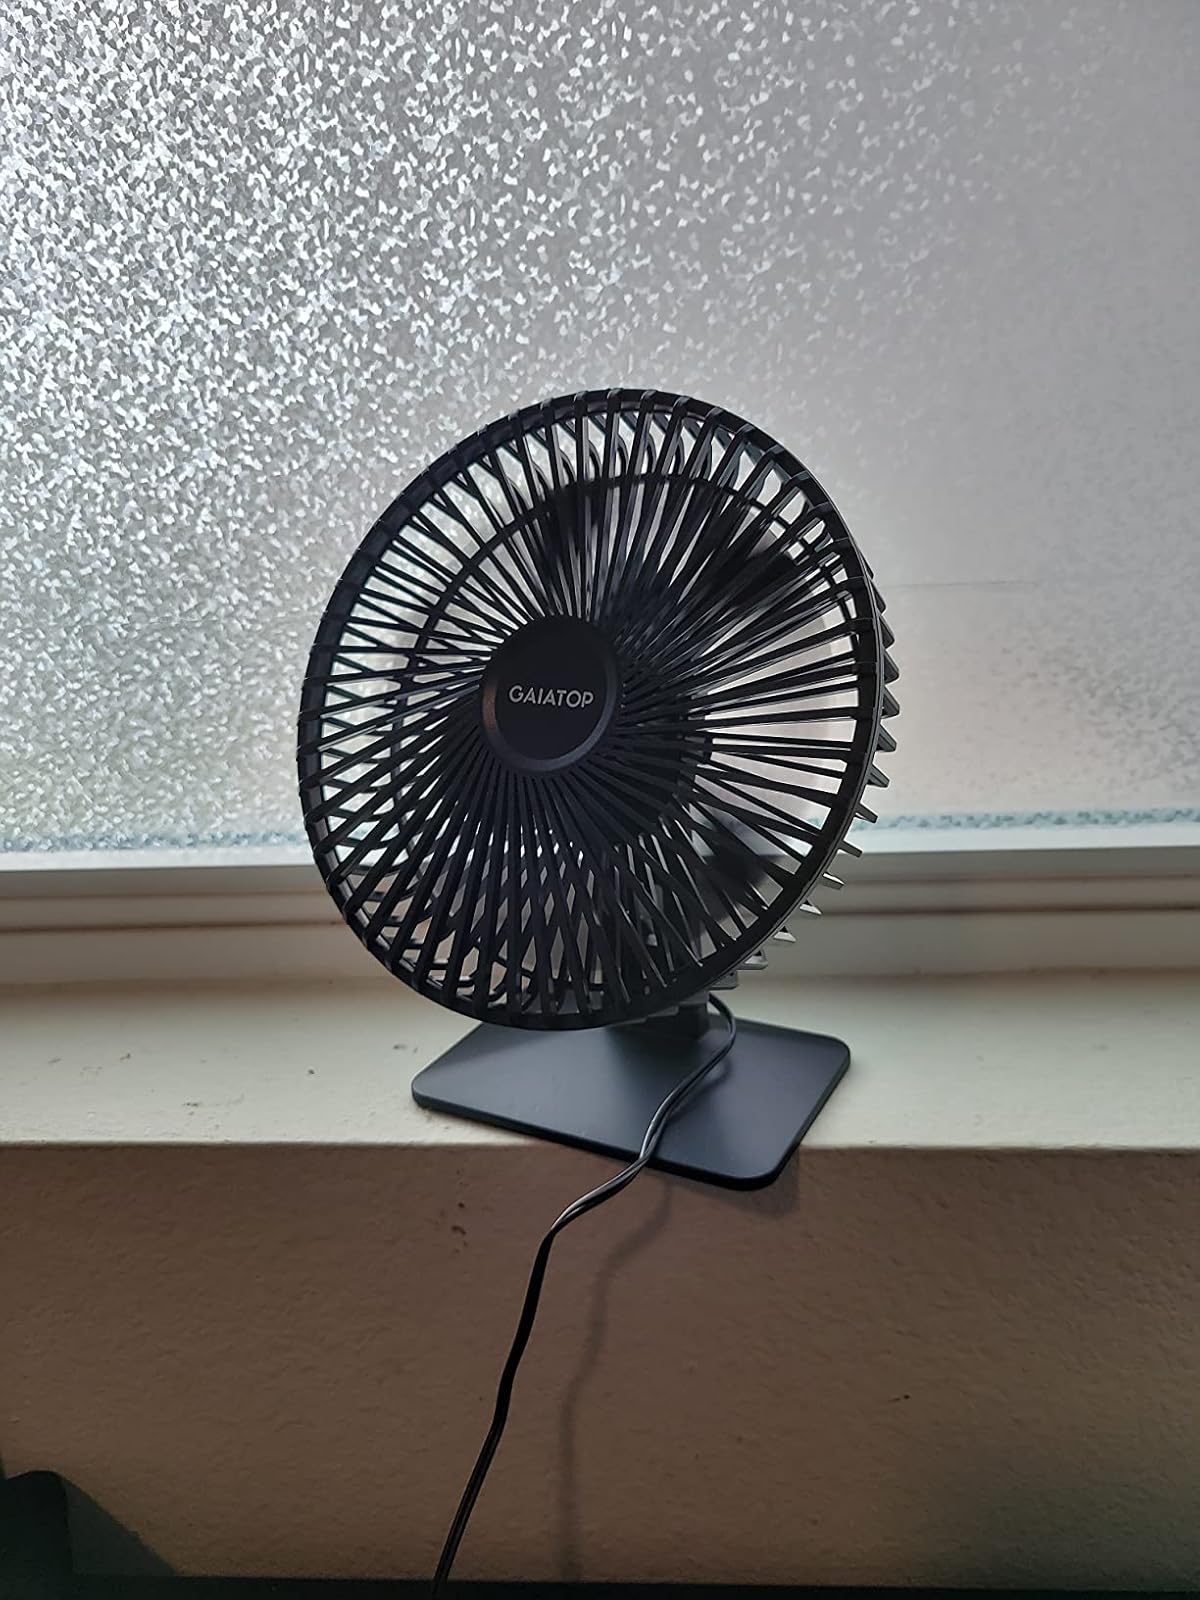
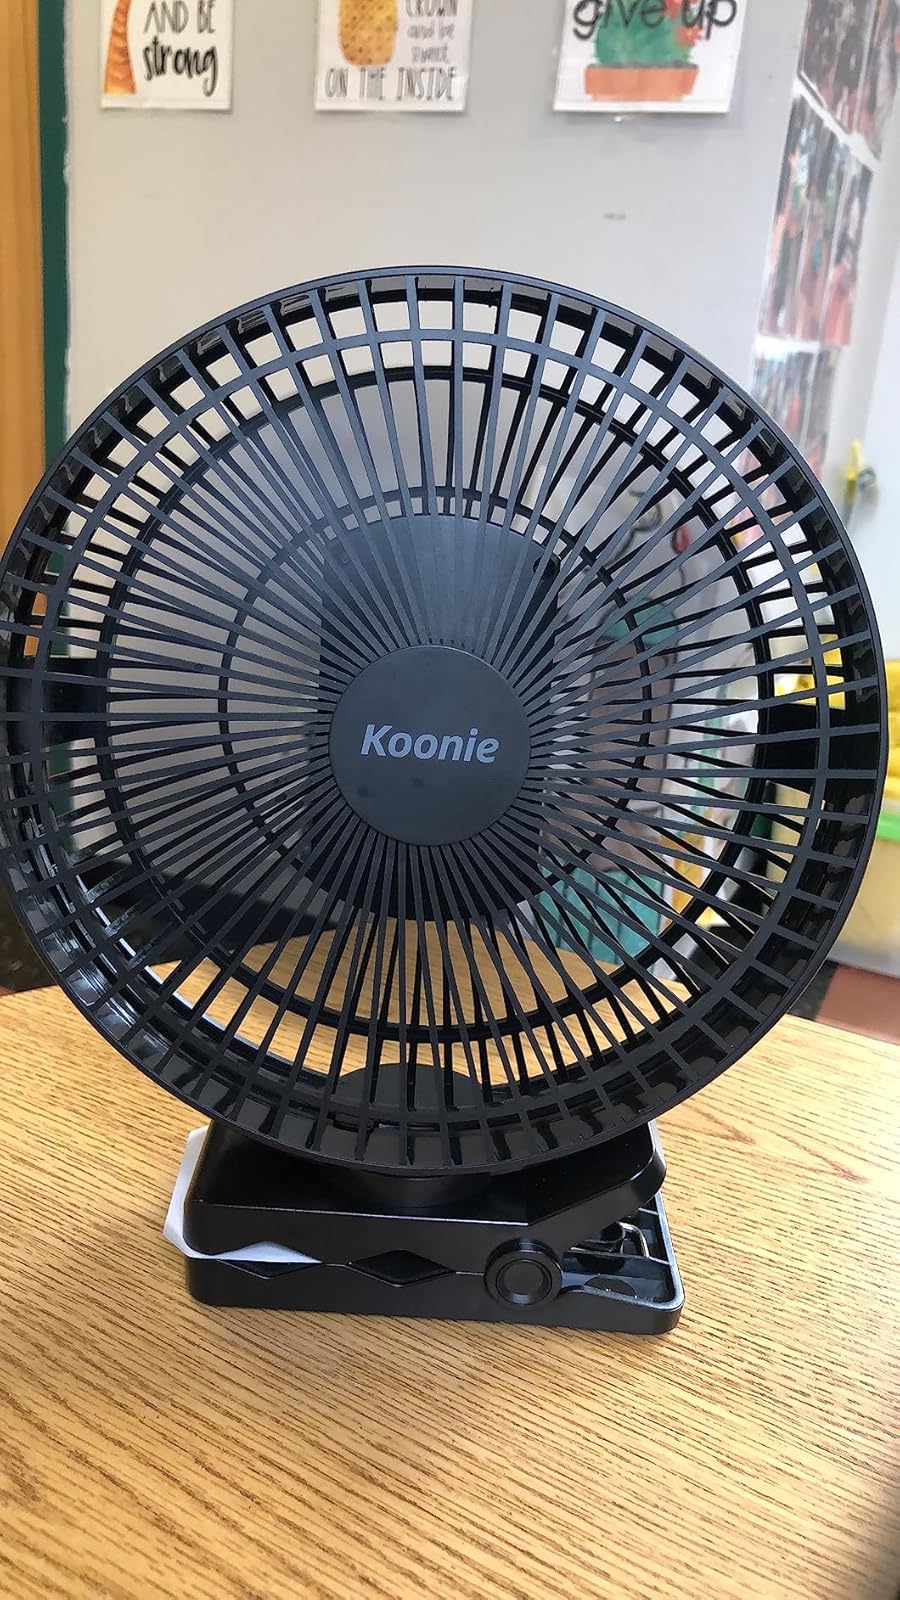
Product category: fan
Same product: no